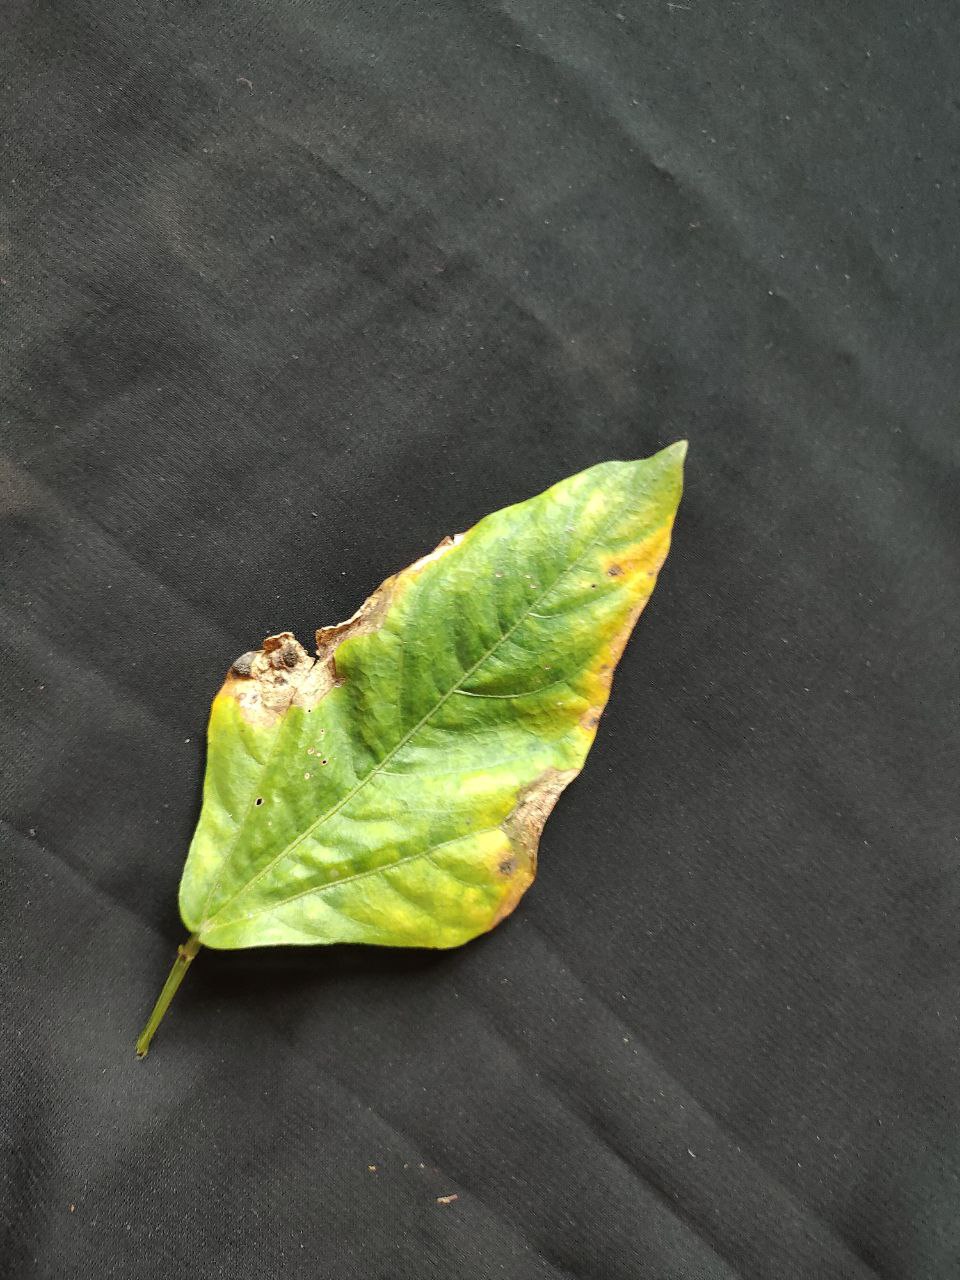
Crop: cowpea
Leaf condition: Bacterial wilt